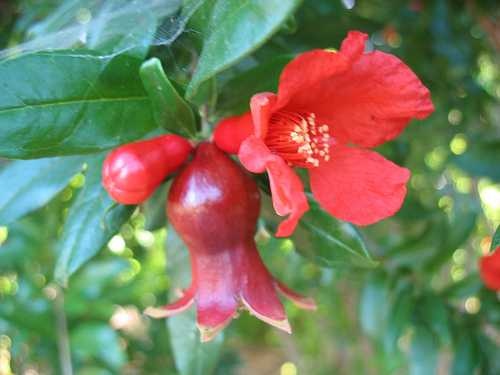
Label: Pomegranate